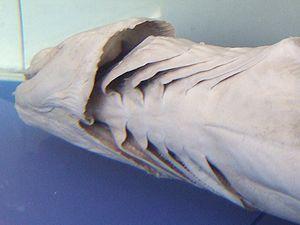
Le requin-lézard, requin frangé, requin festonné, requin à tunique ou requin à collerettes est une espèce de requins de la famille des chlamydosélachidés avec une distribution grande mais inégale, dans les océans Atlantique et Pacifique. Cette espèce vit sur la zone externe du plateau continental et du talus continental supérieur, généralement près du fond. Il vit jusqu'à 1 570 mètres de profondeur, alors que dans la baie de Suruga, au Japon, il est plus courant à des profondeurs de 50 à 200 mètres. Son corps atteint jusqu'à 2 mètres de long et arbore une couleur brun foncé, ressemblant à une anguille avec les nageoires dorsales, pelviennes et anales placées loin en arrière.